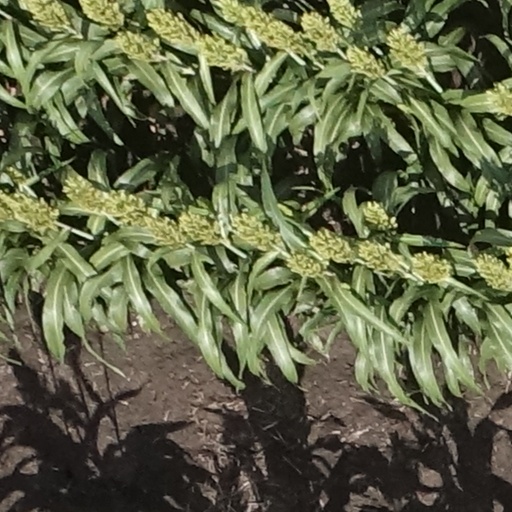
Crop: sorghum